Toronto Transit Commission fares

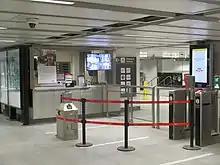
Lane for paying fares by cash or legacy fare media at Union station (February 2022)

In late 2017, with the opening of Line 1's Toronto–York Spadina Subway Extension, the TTC began a process of discontinuing the sale of all legacy fare media products and introducing roaming customer service agents (CSAs) in place of collectors at those stations, as well as replacing collectors with CSAs at Sheppard West and Wilson stations, with the goal of eliminating them at all stations. To this end, the TTC had already discontinued the sale of legacy fare media products at Line 1 stations between and Vaughan Metropolitan Centre stations by 6 January 2019. This plan was not fully carried out because , at least one priority entrance at every station has a fare lane for riders paying by cash or legacy media and most subway stations still have collectors.